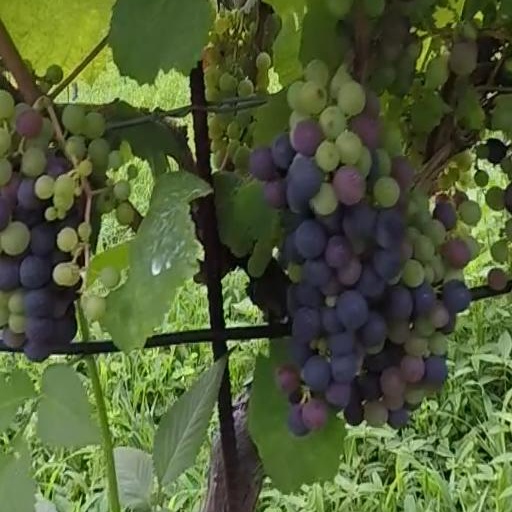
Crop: grape